Owen Hall

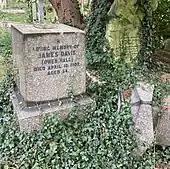
Hall's grave in Highgate Cemetery

Hall wrote the musical "Florodora" (1899) for producer Tom Davis, which was set to music by Leslie Stuart, and the piece became another record-setting international hit, running for 455 performances in London, and then 552 performances in New York, followed by other international productions and revivals.